Omar Epps

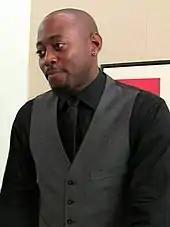
Epps at the Paley Center for Media, Beverly Hills, California, on June 17, 2009

In his network television debut, Epps guest starred as Dr. Dennis Gant, a surgical intern struggling with depression, on the hit medical drama "ER" for several episodes in its third season. After his television work on "ER", Epps returned to film in 1997 with a role as a giddy moviegoer, on a date with a woman played by Jada Pinkett Smith, who ends up an early victim of a psychopathic slasher in the blockbuster sequel "Scream 2". Also in 1997, Epps starred in the fact-based HBO movie "First Time Felon" as a small-time criminal who goes through Chicago's boot camp reform system and undertakes a heroic flood rescue, only to be faced with the adjustment of re-entering society with the mark of ex-con. In 1999, Epps was cast as Linc in "The Mod Squad". While "The Mod Squad" proved a critical and box-office bust, Epps's later 1999 effort "The Wood" offered him a serious and multi-dimensional role as Mike Tarver, narrator and lead of this critically-acclaimed coming-of-age ensemble comedy. Following a group of middle-class African Americans from youth to adulthood, the debut effort from director-screenwriter Rick Famuyiwa co-starred Richard T. Jones and Taye Diggs. Also in 1999, Epps was featured alongside Stanley Tucci and LL Cool J, playing an undercover detective who finds himself caught up in the illegal goings-on he is investigating in "In Too Deep".